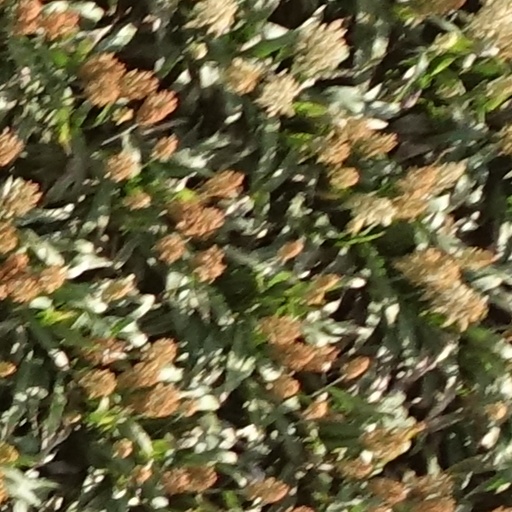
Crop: sorghum